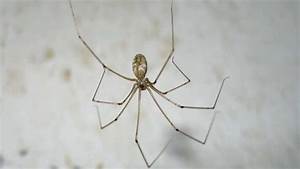
Label: spider